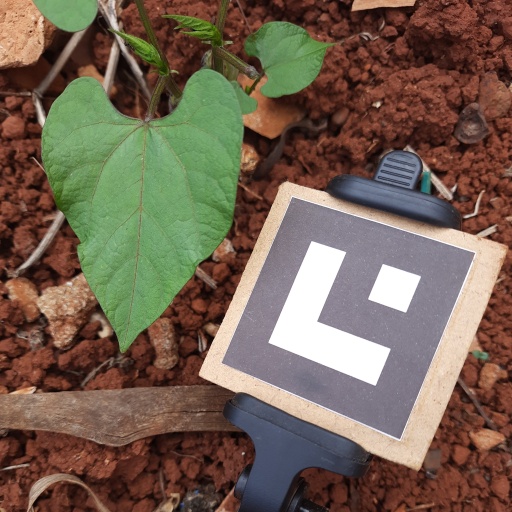
Observations: wavy surface, no eating holes, under cloudy sky